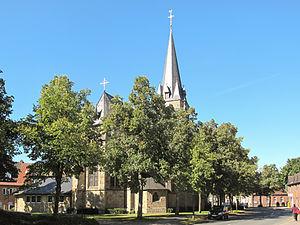
Rheine est une ville de Rhénanie-du-Nord-Westphalie, située dans l'arrondissement de Steinfurt dans le district de Münster. Cette ville, la plus peuplée de l'arrondissement de Steinfurt, est arrosée par l'Ems.